COVID-19 pandemic in North Macedonia

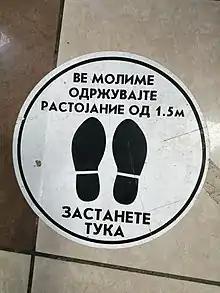
Sign on the floor saying to maintain a physical distance of 1.5 meters.

A day after the case was discovered with the director of the clinic in Skopje, the Macedonian authorities started tightening the measures against the spread of the virus. On 11 March, all educational institutions in the country were closed. Due to the introduction of this measure, the Government decided that one of the parents of a child up to 10 years of age should have the right to stay at home with paid leave. Since most of the infected were from the neighbouring municipalities of Debar and Centar Župa, which are located in the western part of Macedonia, on 13 March a crisis situation was declared in these two municipalities. They are practically quarantined, with an increased presence of emergency services and the deployment of an army to control the spread of the virus. At that time, there were currently 13 confirmed cases of coronavirus infection across the country. In the next few days, a series of measures have been introduced to massively prevent the pandemic, closing restaurants and shopping malls, as well as airports and border crossings for foreign nationals, banning mass public gatherings.